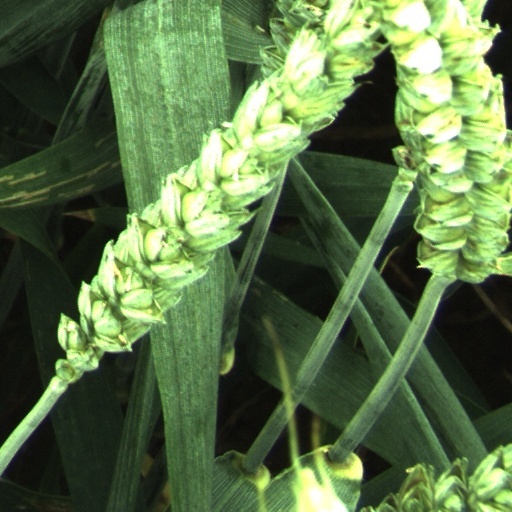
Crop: wheat